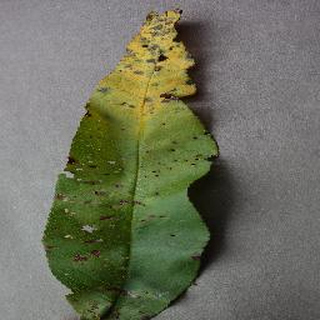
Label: peach_bacterial_spot